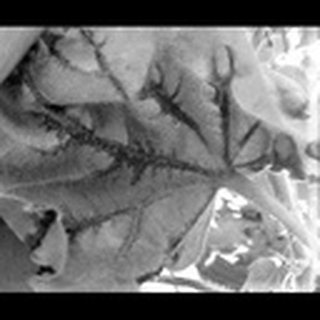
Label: cotton_bacterial_blight